Enrique de Guzmán, 2nd Count of Olivares

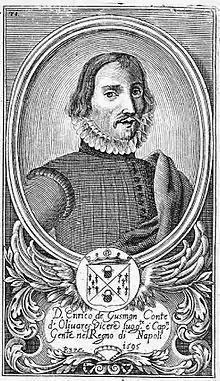
Enrique de Guzmán

Enrique de Guzmán y Ribera, 2nd Count of Olivares (Spanish: "Don Enrique de Guzmán y Ribera, segundo Conde de Olivares"; 1 March 1540 – 1607) was a Spanish nobleman and statesman.